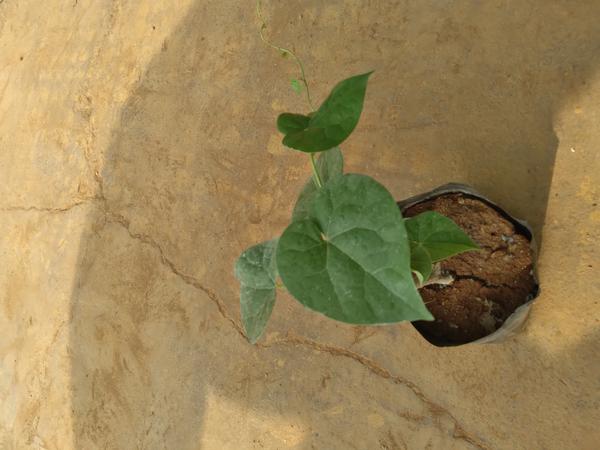
Plant: Amruta_Balli